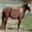
Label: horse